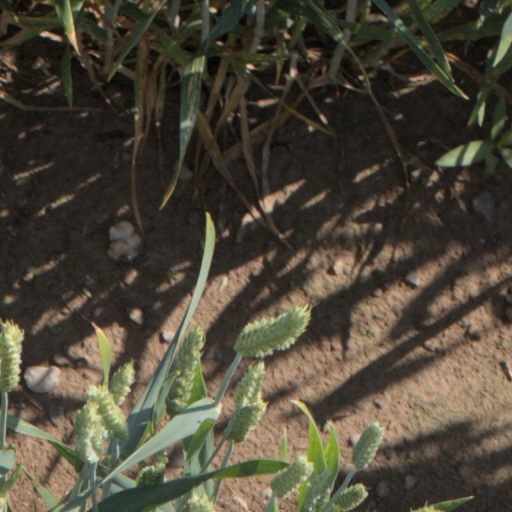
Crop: wheat